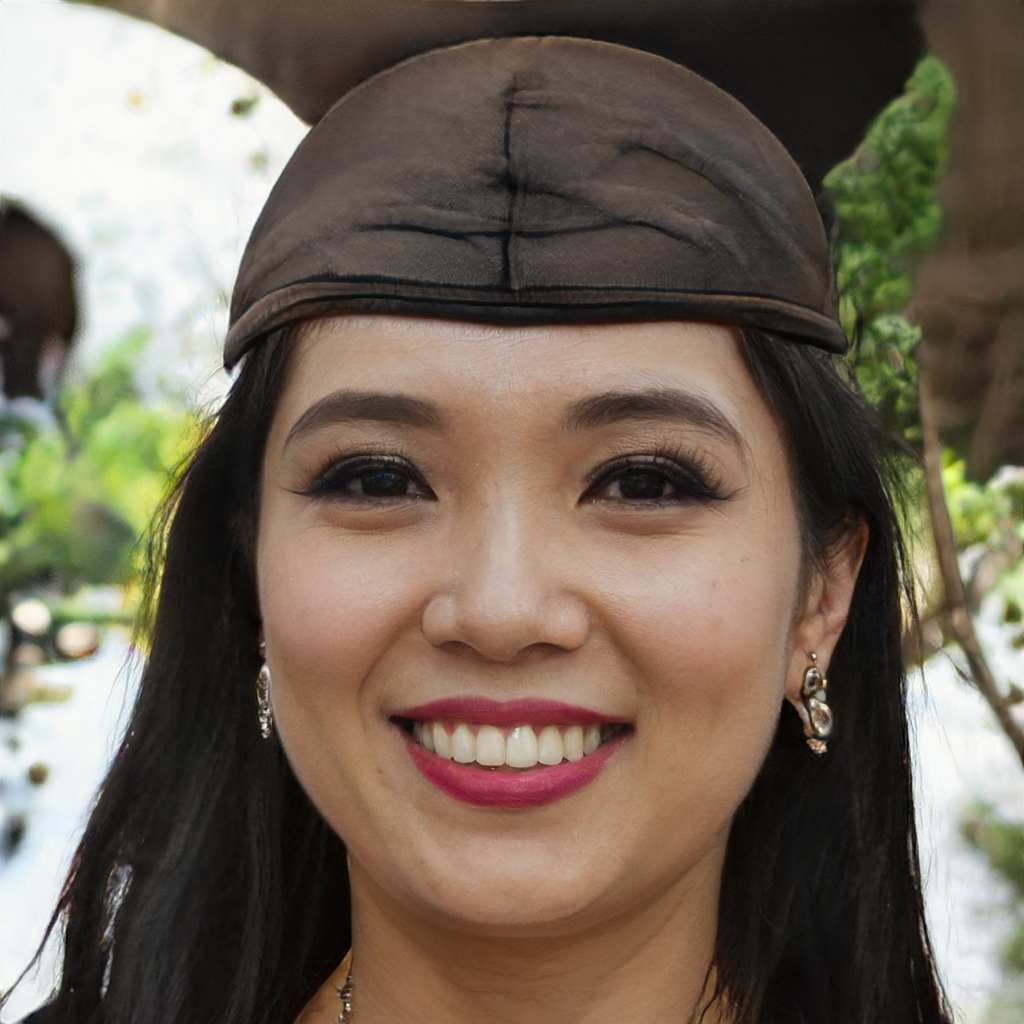
Gender: Female